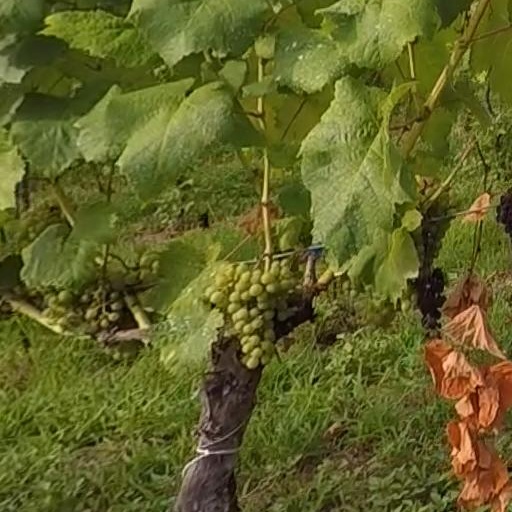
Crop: grape